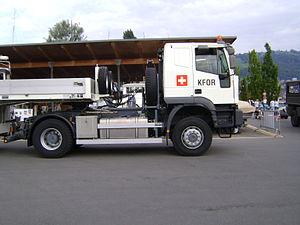
La SWISSCOY est le contingent de l'Armée suisse au Kosovo. Dans le cadre de la mission internationale de promotion de la paix KFOR de l’OTAN au Kosovo, la Suisse met à disposition et finance un contingent pouvant compter jusqu’à 235 volontaires.